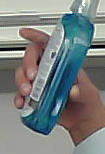
Product: sensodyne_mouthwash